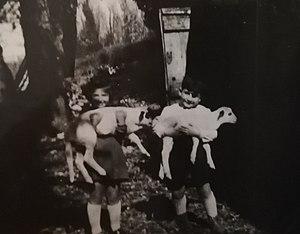
Claude et Danielle Hess, frère et soeur, enfants juifs réfugiés en 1944 dans la ferme Grandou à Mayrac
Marcellin et Lucie Grandou, Elie et Léa Louradour, sont deux couples d'agriculteurs de Saint-Sozy, proches parents et exploitant deux fermes voisines, qui ont caché une fratrie de deux enfants juifs en 1944 et à ce titre reconnus Justes parmi les nations par l'institut Yad Vashem.